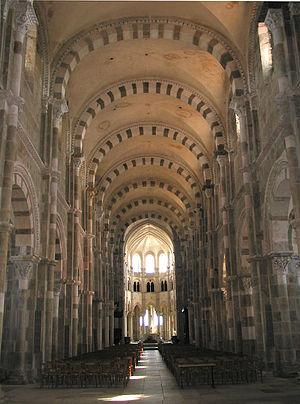
Vézelay (Yonne - France), nef et chœur de la basilique Sainte-Marie-Madeleine (XII/XIIIe siècles).